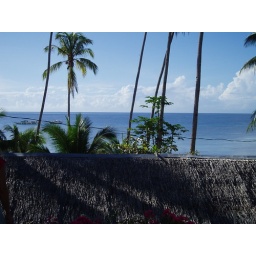
Great view of bure roof and acqua water - disturbed only by the presence of palm trees